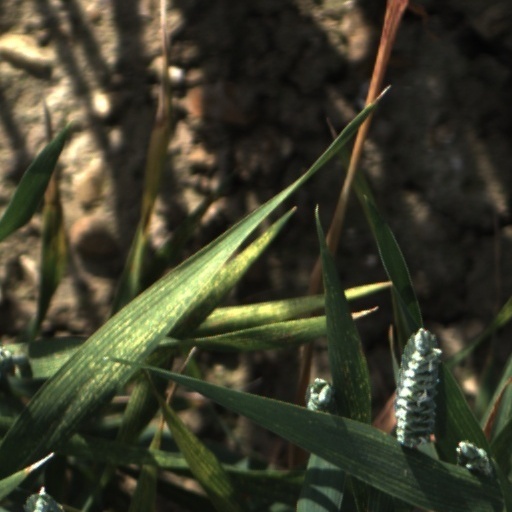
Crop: wheat